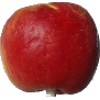
Label: Apple Red Yellow 1